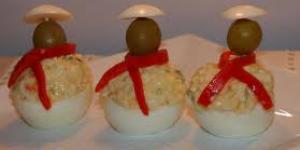
clasicos huevos rellenos frios